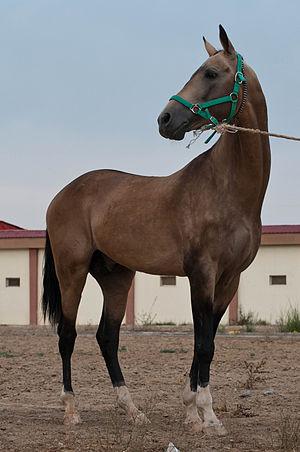
Le cheval est le symbole du Turkménistan. Interdit sous le régime communiste, l'élevage de chevaux est désormais élevé au rang de fierté nationale dans ce pays. Le Turkménistan a adopté sa race de chevaux patrimoniale, l'Akhal-Téké, comme emblème sur ses armoiries.